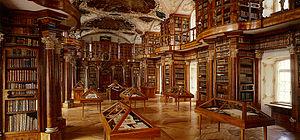
Louis Lambillotte, né le 27 mars 1797 à Lahamaide, Hainaut et décédé le 27 février 1855 à Paris, était un prêtre jésuite belge, maître de chapelle et compositeur musical. Il est surtout connu pour avoir découvert, et publié en 1851, ce qui est sans doute le plus ancien antiphonaire grégorien.
Une bibliothèque est le lieu où est conservée et lue une collection organisée de livres. Il existe des bibliothèques privées et des bibliothèques publiques. Les bibliothèques proposent souvent d'autres documents ainsi que des accès à internet et sont parfois appelées médiathèques ou informathèques.
Le rococo est un mouvement artistique européen du XVIIIᵉ siècle touchant l’architecture, les arts décoratifs, la peinture et la sculpture. Il se développe de 1715 à 1780 en France et ensuite dans le Saint-Empire romain germanique, après en Europe du Sud, à la suite du mouvement baroque.
Le cantatorium de Saint-Gall, plus précisément cantatorium dit de Saint-Gall, est un cantatorium en grégorien, achevé vers 922 - 926, auprès de l'abbaye de Saint-Gall en Suisse et conservé toujours dans sa bibliothèque abbatiale. Il s'agit non seulement du cantatorium complet et le plus ancien mais également du meilleur manuscrit du chant grégorien du monde, en raison de sa qualité de précision.
L’abbaye de Saint-Gall est une abbaye bénédictine du VIIᵉ siècle située à Saint-Gall en Suisse alémanique et qui fut pendant plusieurs siècles, avec sa bibliothèque, l'un des monastères bénédictins les plus importants d'Europe.
Les neumes sangalliens sont un groupe de graphies musicales employées dans les manuscrits du chant grégorien, copiés à l'abbaye de Saint-Gall et alentour.
La culture de la Suisse est l'ensemble des signes distinctifs qui caractérisent la société suisse. Elle englobe les traditions, les croyances, le patrimoine commun, les langues, la politique culturelle suisse, les moyens d'encouragement et de diffusion de la culture, les manifestations et lieux de culture ainsi que les arts pratiqués en Suisse ou par des Suisses.
Depuis sa création, le chant grégorien conserva une très grande uniformité jusqu'à ce que la Renaissance arrive. Par la suite, la nature du chant fut considérablement modifiée, et la pratique dans la liturgie subissait un déclin rapide. Toutefois, en France, quelques tentatives existaient afin de rétablir la qualité du chant grégorien. Mais, le gallicanisme et la Révolution provoquèrent définitivement l'affaiblissement puis la disparition du chant. Il fallut attendre des chercheurs français ainsi que des moines auprès de l'abbaye Saint-Pierre de Solesmes au milieu du XIXᵉ siècle, de sorte que soit inaugurée la véritable restauration vers la version authentique.
Si le chant grégorien avait été composé, pour la première fois, dans le diocèse de Metz à la fin du VIIIᵉ siècle, ses immenses développement et raffinement furent parachevés auprès des monastères dans le royaume carolingien dans le siècle suivant, grâce à la Renaissance carolingienne. Dès lors, les abbayes d'Occident demeurent jusqu'ici de principaux défenseurs et exécutants de ce chant, premier sommet de la musique occidentale.
La Suisse, en forme longue la Confédération suisse est un pays d'Europe centrale et, selon certaines définitions, de l'Ouest, formé de 26 cantons, avec Berne pour capitale de facto, parfois appelée « ville fédérale ». La Suisse est bordée par l'Allemagne au nord, l'Autriche et le Liechtenstein à l'est-nord-est, l'Italie au sud et au sud-est et la France à l'ouest. C'est un pays sans côte océanique, mais qui dispose d'un accès direct à la mer par le Rhin. La superficie de la Suisse est de 41 285 km². Elle est géographiquement divisée entre les Alpes, le plateau suisse et le Jura. Les Alpes occupent la majeure partie du territoire. La population de la Suisse dépasse les 8,5 millions d'habitants et elle se concentre principalement sur le plateau, là où se trouvent les plus grandes villes. Parmi elles, Zurich, Genève et Bâle sont les agglomérations les plus importantes du pays en termes économiques et de population, et des villes mondiales où se trouvent le siège d'organisations internationales et des aéroports de dimension internationale.
L'antiphonaire de Hartker, ou plus précisément antiphonaire dit « de Hartker » est un antiphonaire complet en deux volumes, copié vers 1000, conservé par la bibliothèque de l'abbaye de Saint-Gall. Ce manuscrit est non seulement l'antiphonaire le plus ancien du chant grégorien mais aussi celui qui est apprécié et considéré comme le meilleur antiphonaire, en raison de ses richesse, cohérence, régularité et précision.
La littérature suisse est la littérature d’expression alémanique, romande, suisse-italienne et romanche composée par des auteurs suisses. En raison de la multiplicité des langues en Suisse, il n'existe pas de littérature en langue vernaculaire, mais il existe quatre traditions littéraires autonomes.